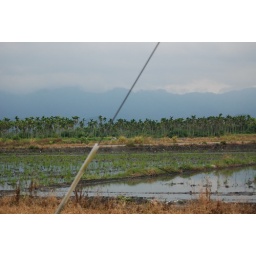
I love the Bin-Lang tree forest in the distance.